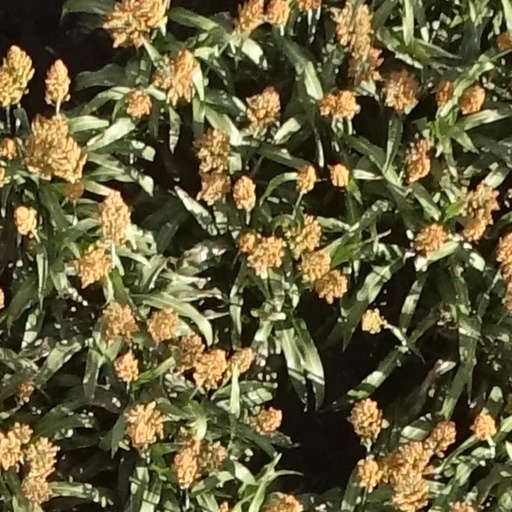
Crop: sorghum